History of paper

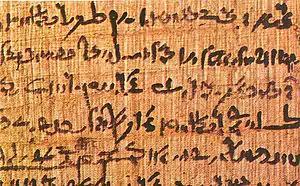
In contrast to paper, papyrus has an uneven surface that visibly retains the original structure of the ribbon-like strips that make it up. As the papyrus is worked, it tends to break apart along the seams, leading to long linear cracks and eventually falling apart.

The word "paper" is etymologically derived from "papyrus", Ancient Greek for the "Cyperus papyrus" plant. Papyrus is a thick, paper-like material produced from the pith of the "Cyperus papyrus" plant which was used in ancient Egypt and other Mediterranean societies for writing long before paper was used in China.